Telegraph Messengers Rugby League Club

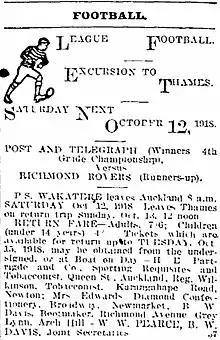
Advertisement for their October 12, 1918 trip to Thames to play Richmond Rovers.

The 1918 season saw the Telegraph Messengers field three teams for the first time and also saw them win their first and only grade championship. Their Fourth grade side won the competition when they defeated Newton Rangers 15 to 2 on September 7. Cliff and Knowles each scored 2 tries, while Bennett kicked a goal. Of their 12 games played they won 8, lost 1, and had 3 scores unreported. Their Fifth Grade side was not so successful, playing 10 games and winning 1 and losing 4 of the games that had results reported. Several of their losses were heavy (0-42, 0–19, and 0–16). While the Sixth grade side also struggled, with 1 win, 6 losses and 7 scores unreported. They had trouble on attack with scores of 2, 0, 2, 0, 0, and 2, before a 13–5 win over Richmond to end their season.